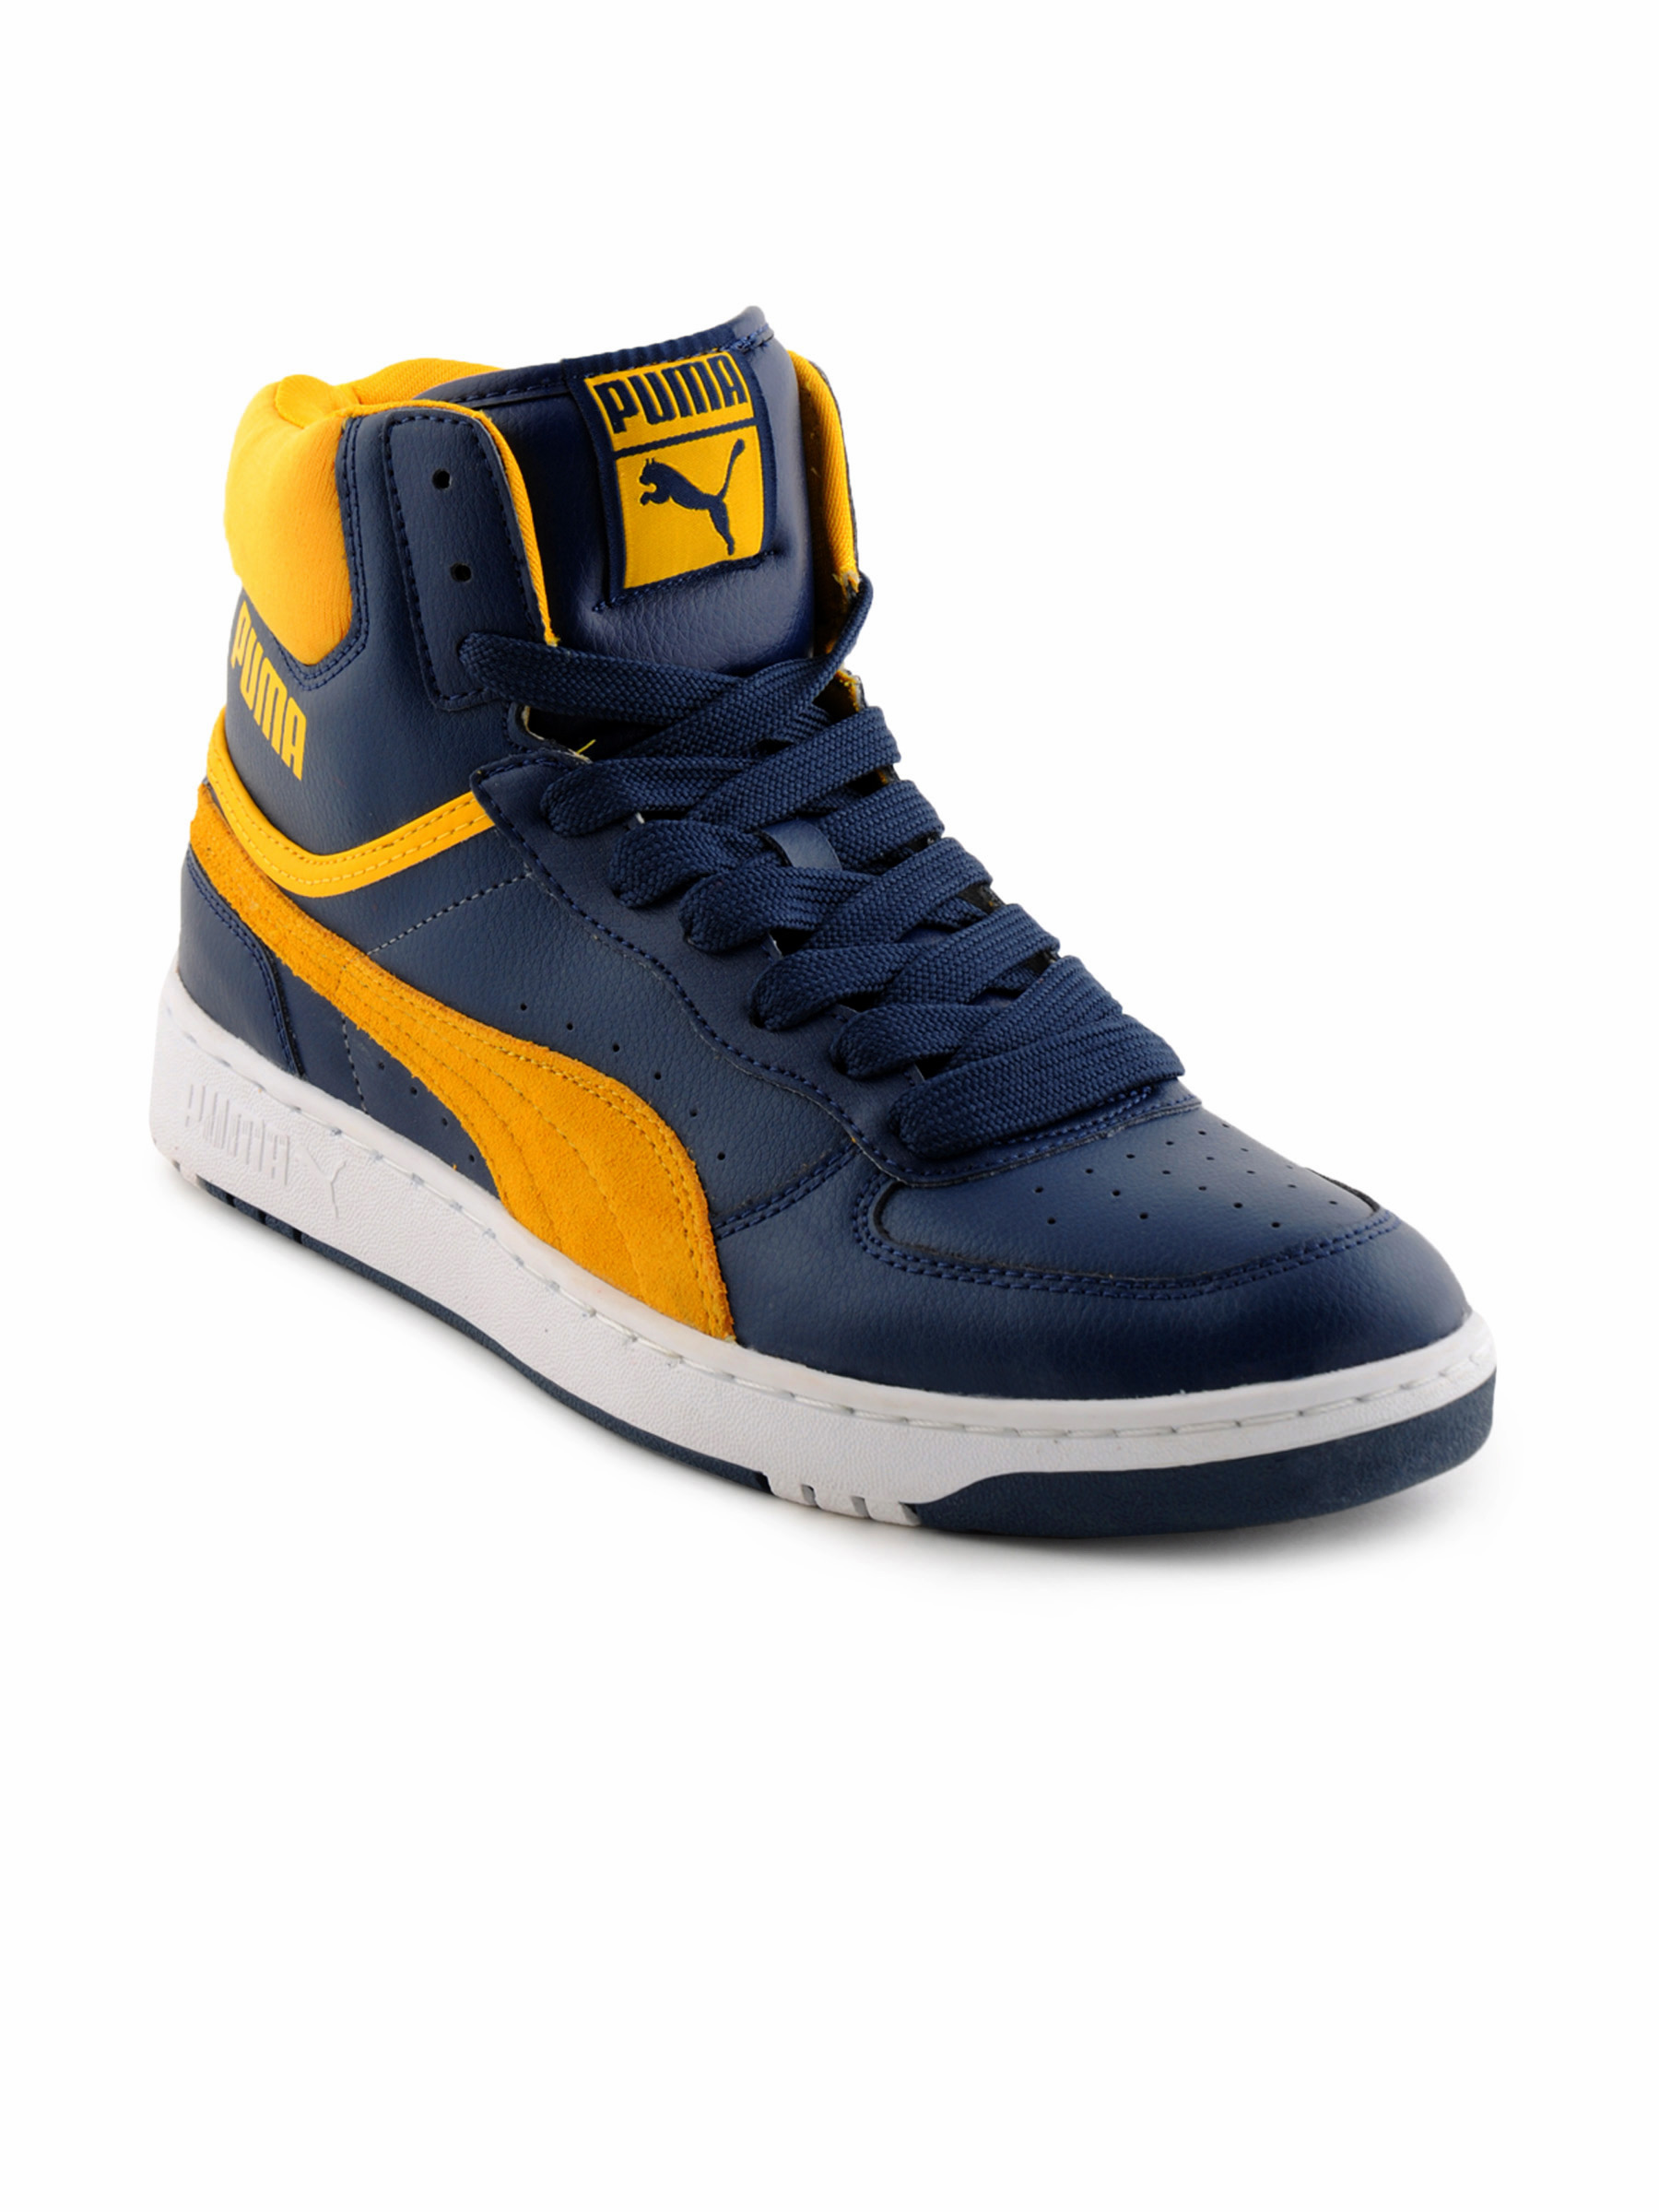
Puma Men Contest HI Navy Blue Sports Shoes
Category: Footwear / Shoes / Sports Shoes
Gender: Men
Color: Navy Blue
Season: Fall 2011
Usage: Sports